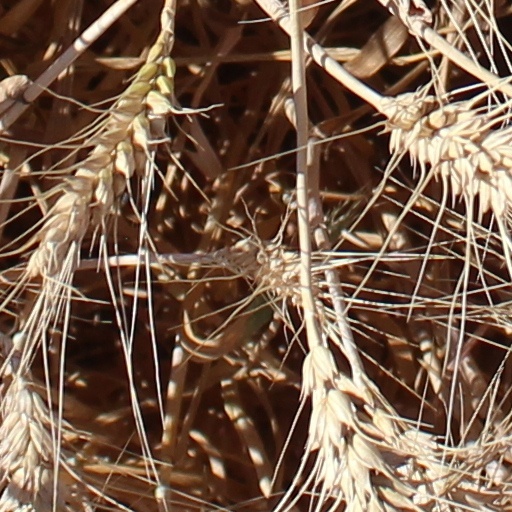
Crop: wheat